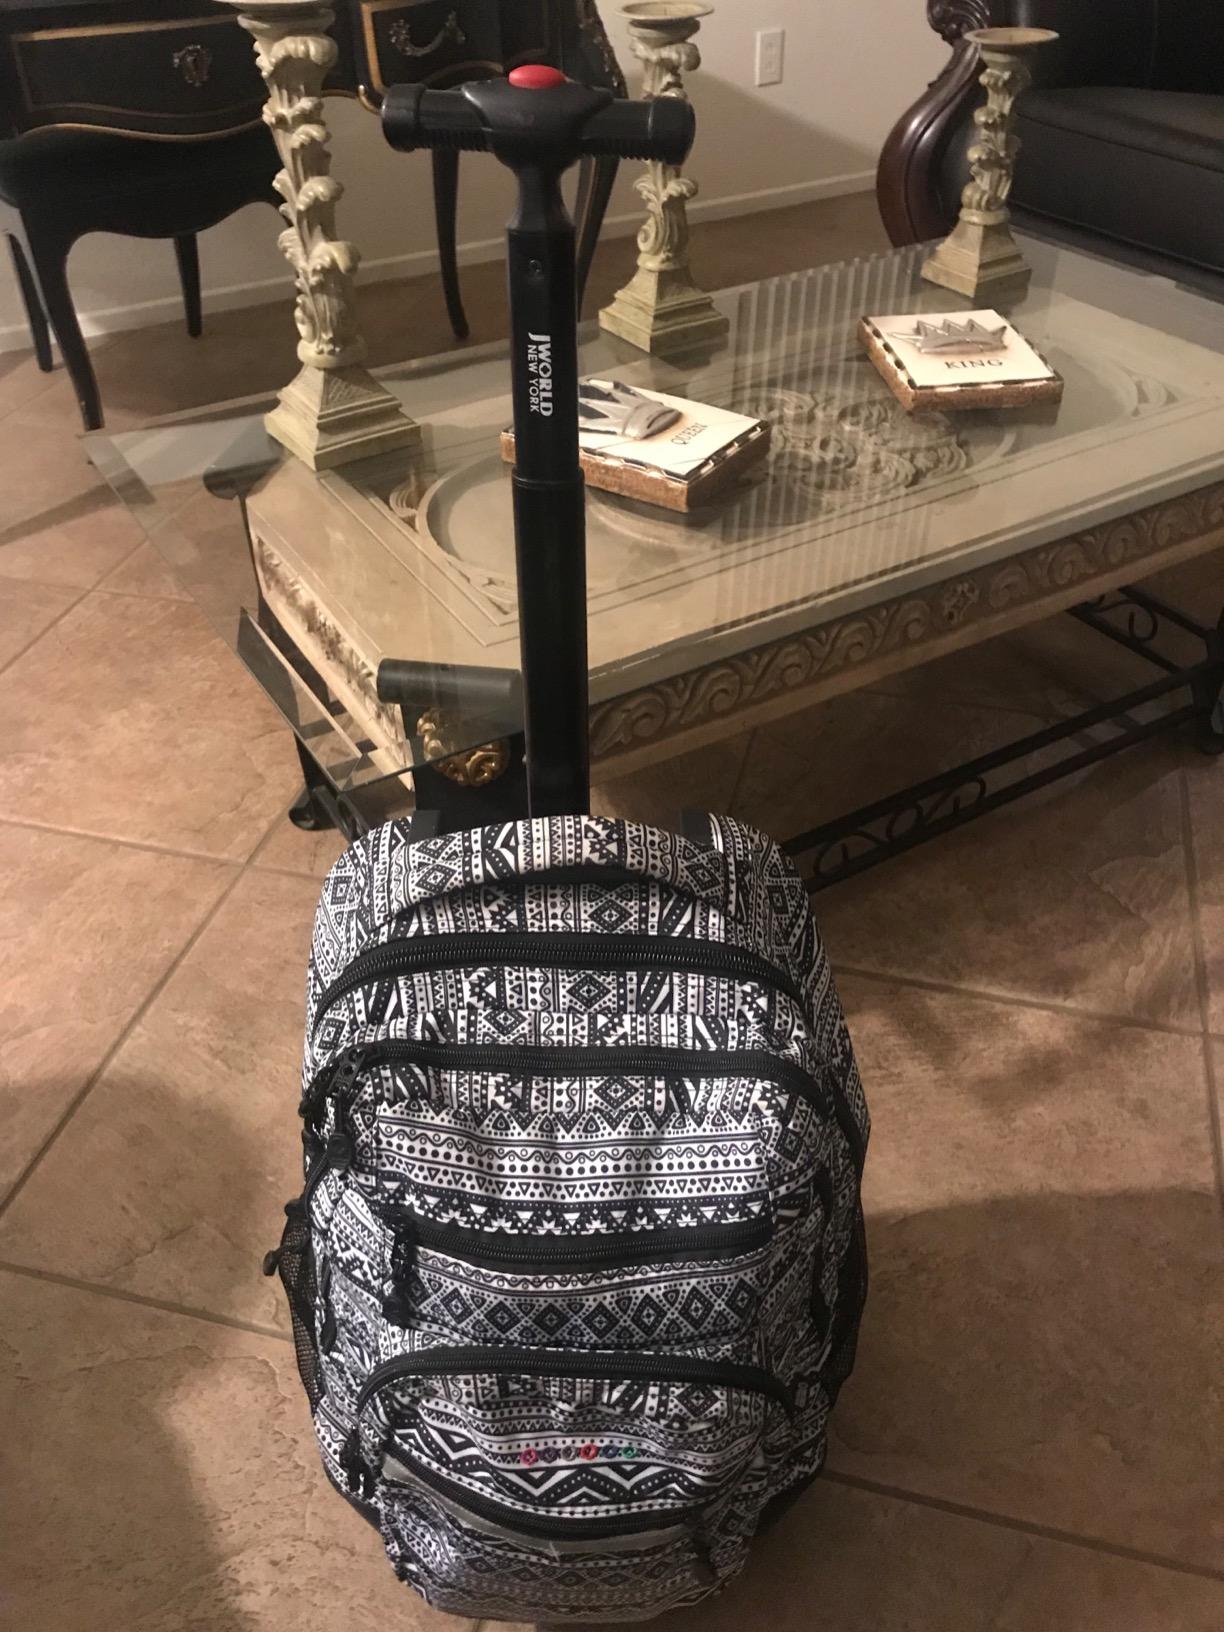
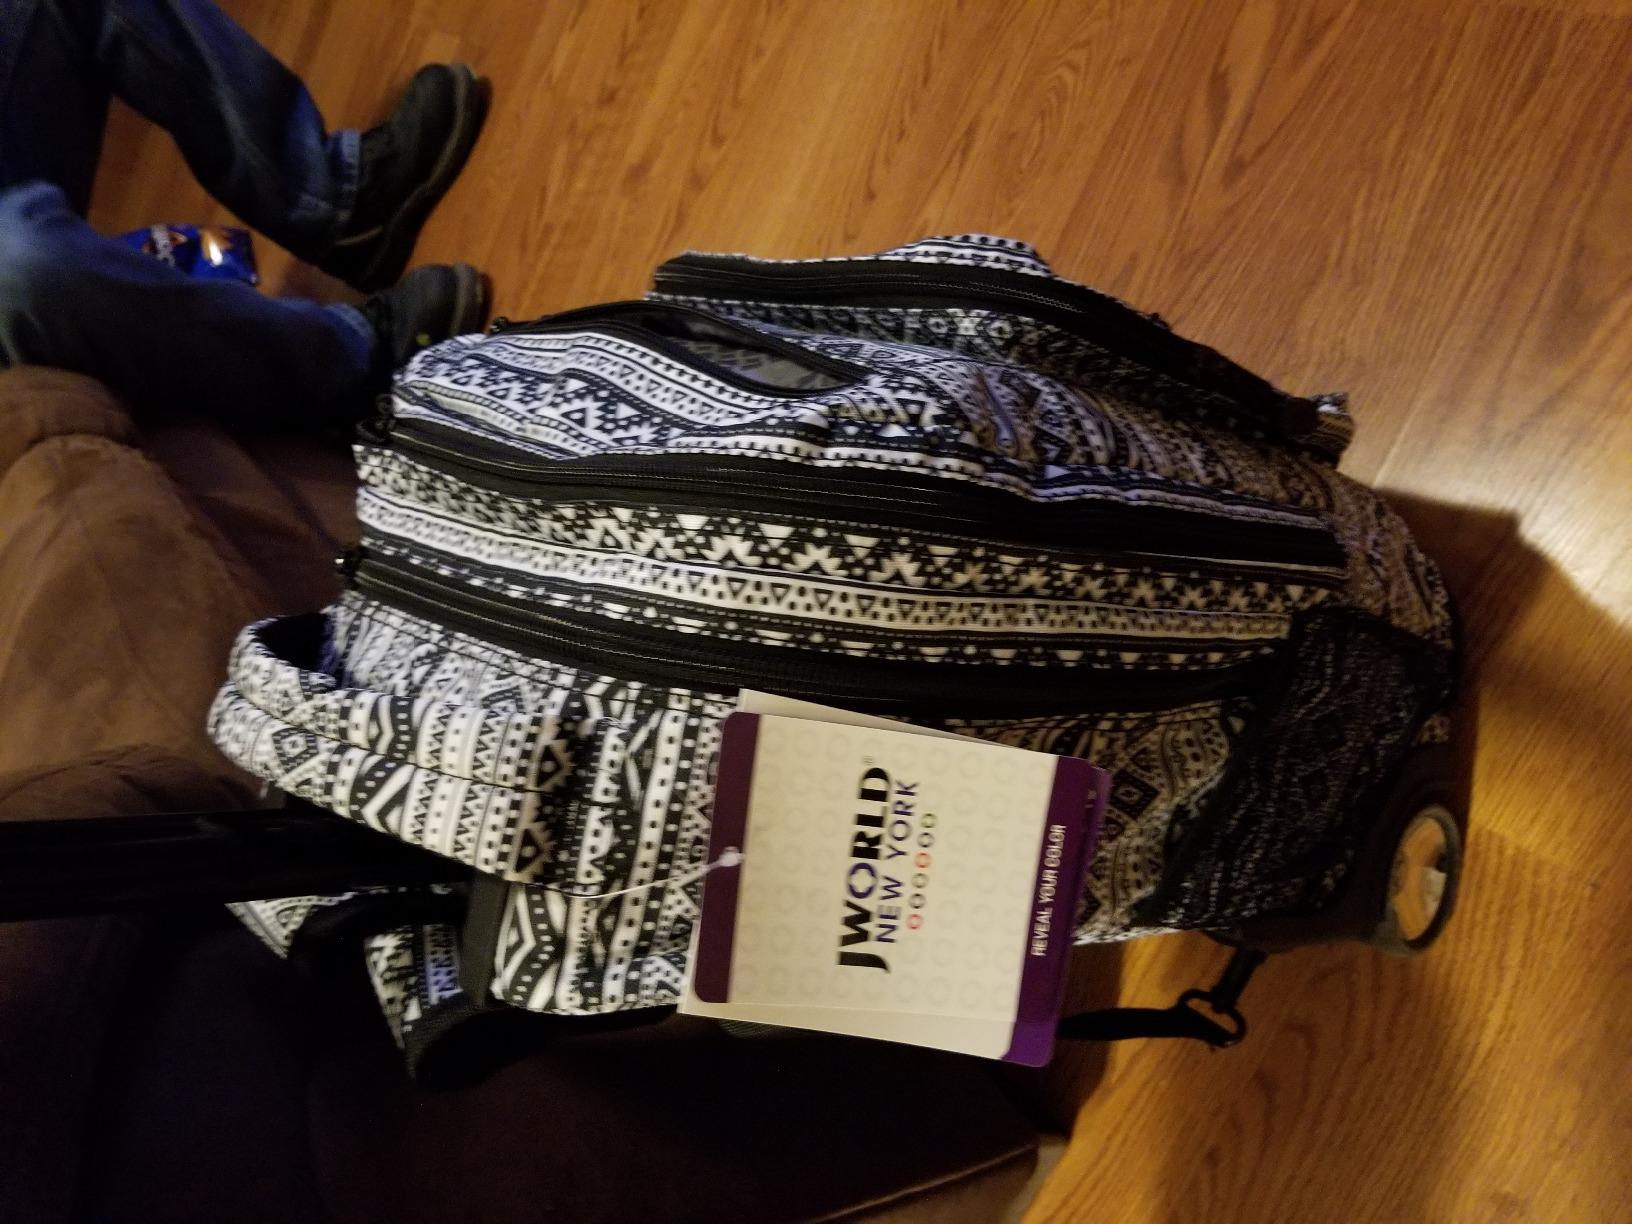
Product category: bag
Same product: yes